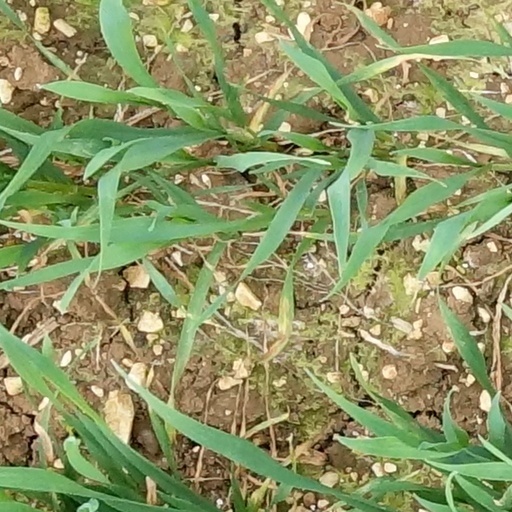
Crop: wheat